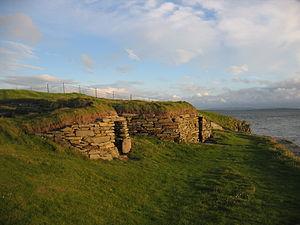
Le logement en Écosse comprend toutes les formes d'habitations construites dans ce qui est aujourd'hui l'Écosse, depuis la première période d'occupation humaine jusqu'à nos jours. La plus ancienne maison d'Écosse date du Mésolithique. Au Néolithique, l'agriculture sédentaire a conduit à la construction des premières maisons en pierre. Il existe également des preuves de cette période de grandes halles en bois. À l'âge du bronze, il y avait des crannogs ronds cellulaires et des forts qui entouraient de grandes colonies. À l'âge du fer, les maisons cellulaires commencent à être remplacées sur les îles du Nord par de simples rotondes atlantiques, de grands bâtiments circulaires avec une construction en pierre de taille. Les plus grandes constructions qui datent de cette époque sont les brochs et les duns circulaires et les timoneries.